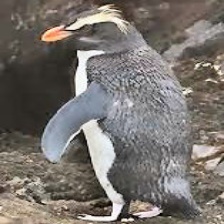
Species: FIORDLAND PENGUIN
Scientific name: EUDYPTES PACHYRHYNCHUS
ImageNet parent category: king_penguin